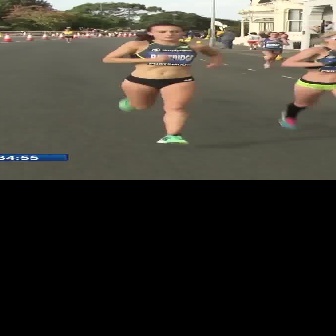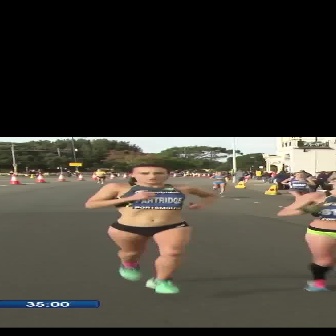
  Please identify the target specified by the bounding box [99,22,221,145] in the first image and locate it in the second image. Return the coordinates in [x_min,y_min,x_max,y_max] format.
Answer: [83,163,214,294]